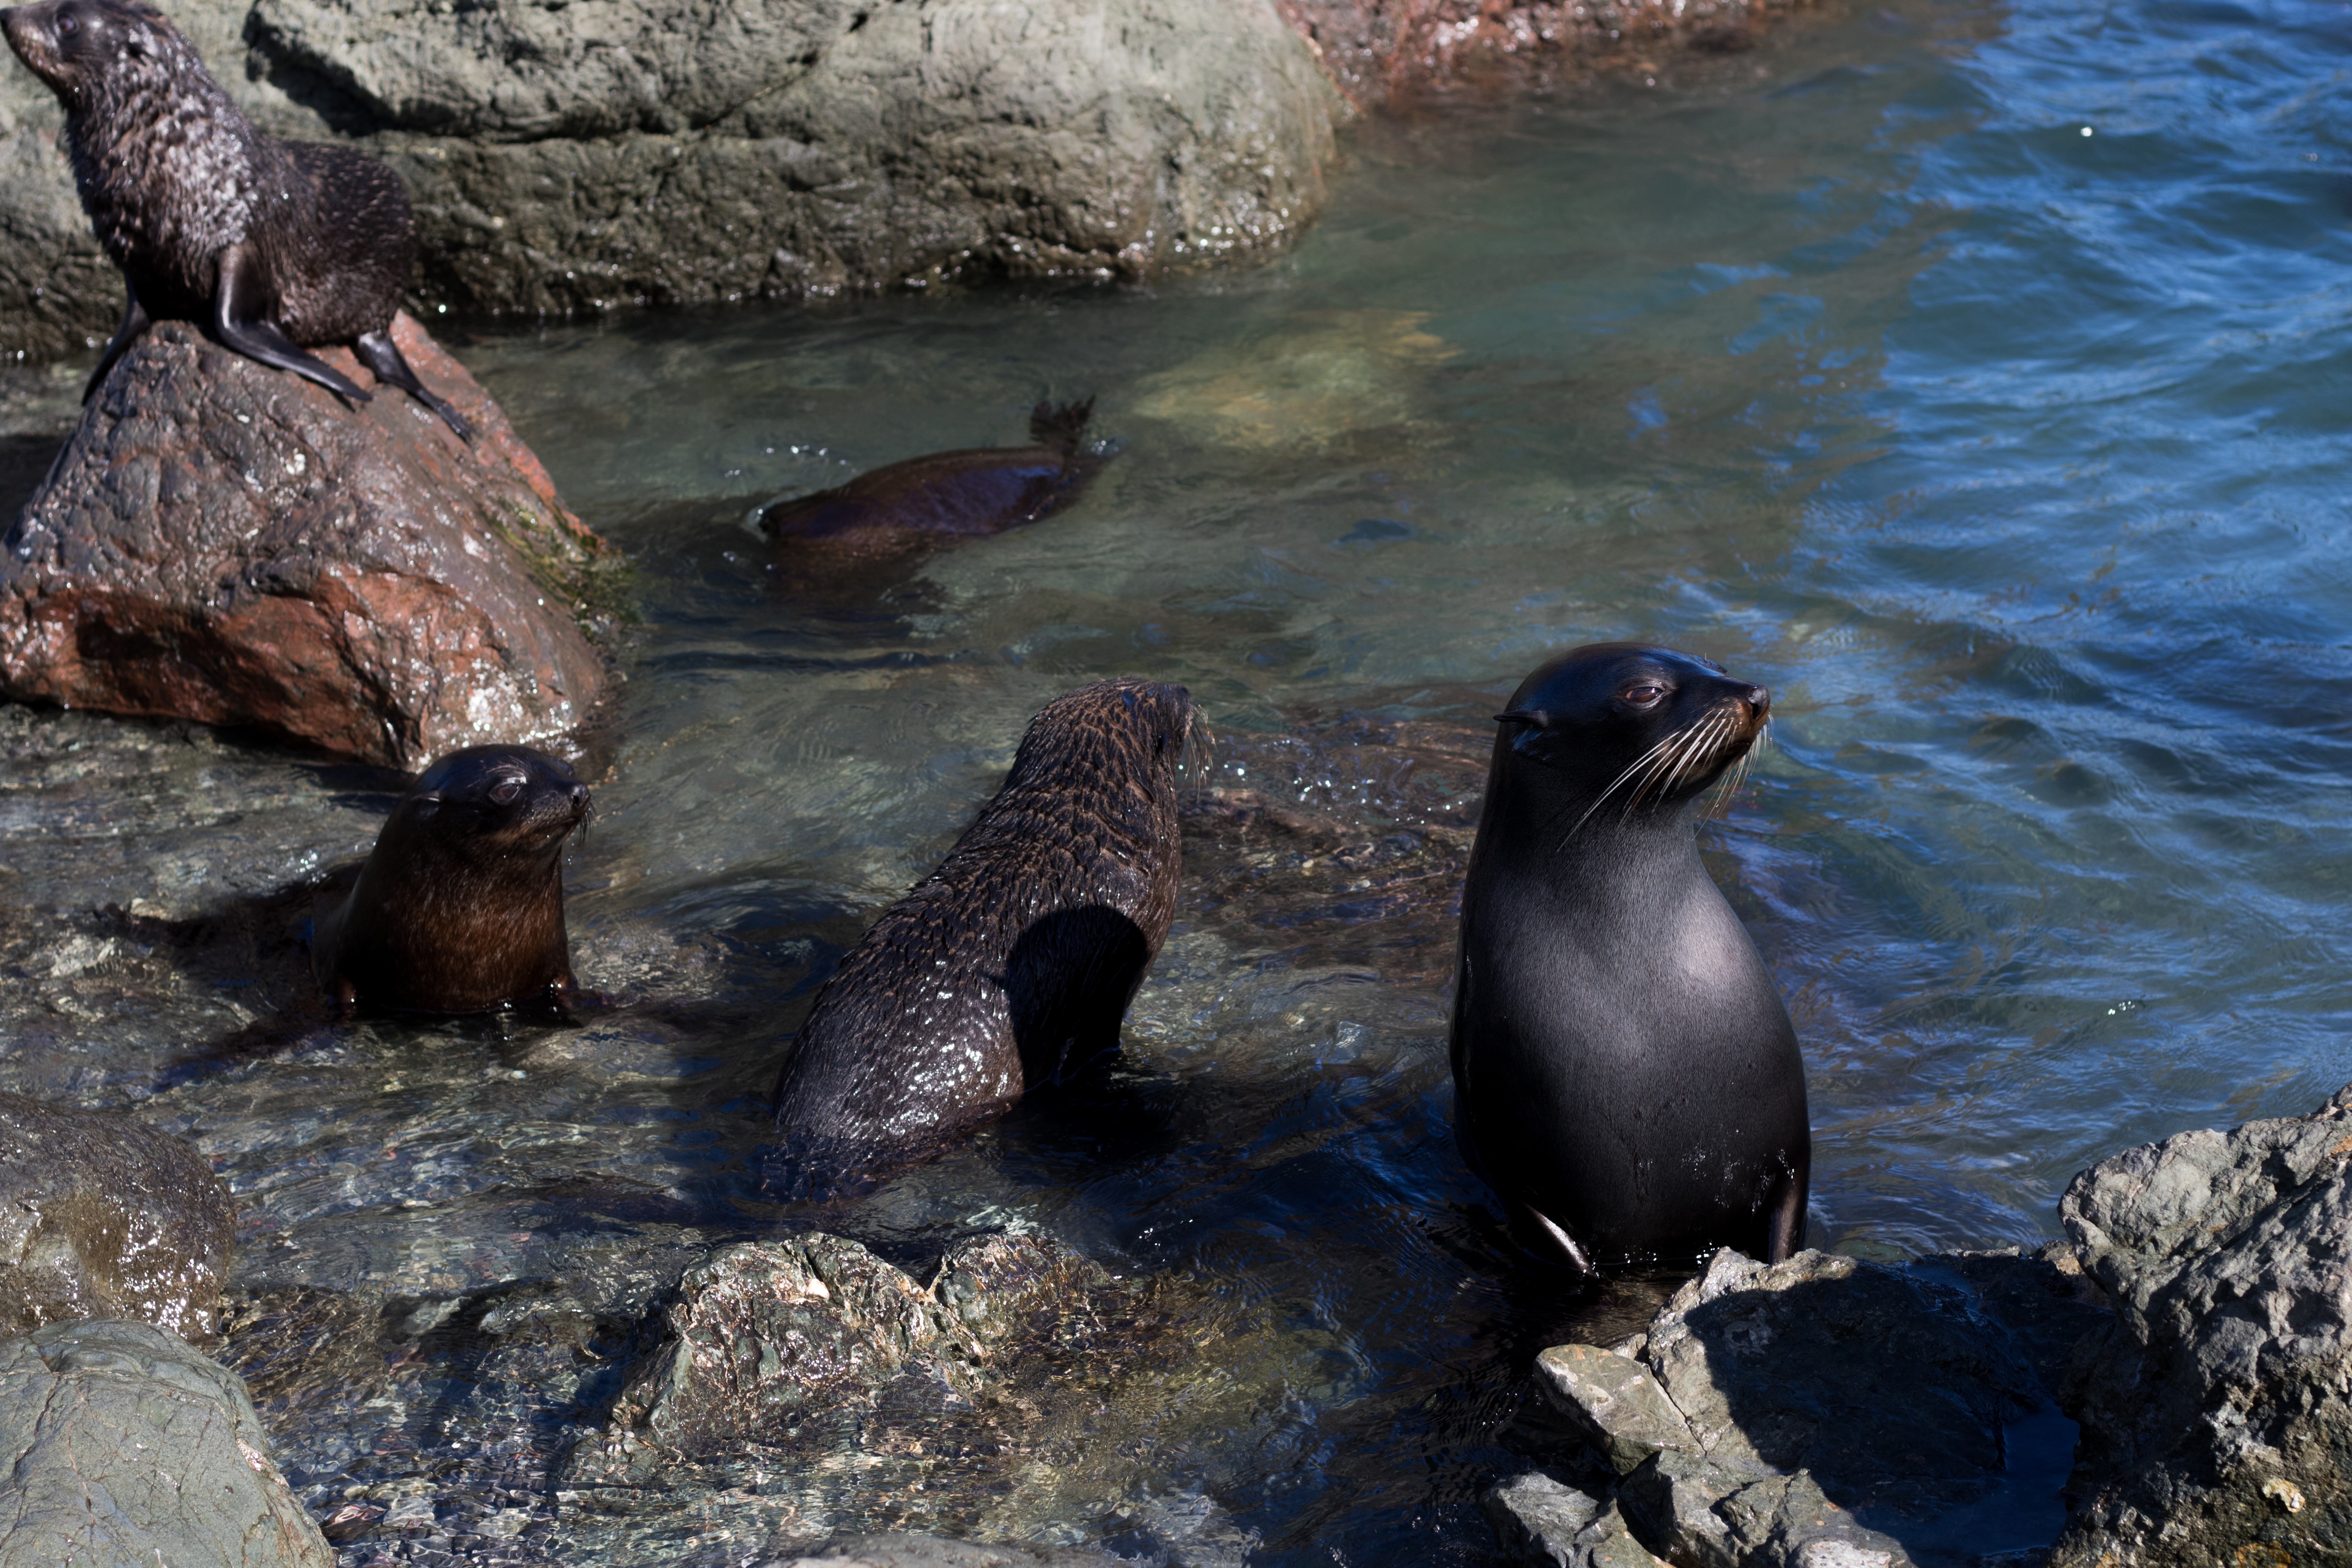
sea, bird, wildlife, fauna, seals, vertebrate, marine mammal, marine biology